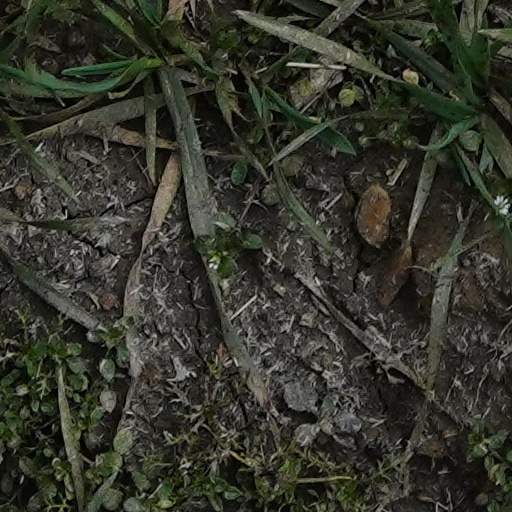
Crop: wheat